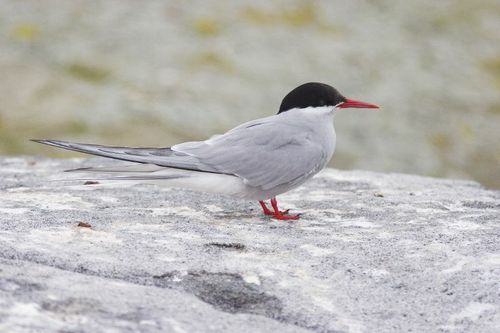
A photo of a artic tern